Wisconsin Highway 28

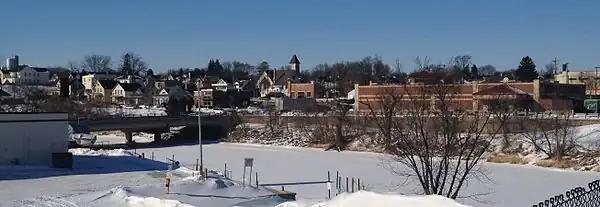
The three-highway terminus in Sheboygan; WIS 28 goes over the North 14th Street Bridge before ending at the intersection a half-block north.

In 1918, the original routing of WIS 28 was between Dubuque and Spring Green along the present day US 151 and the WIS 23 alignments (prior to the construction of the expressway between Dubuque and Dodgeville). The highway was extended a couple years later to end in Reedsburg, and then expanded to Sheboygan along the former routing of WIS 26 in 1924. Formerly through eastern Sheboygan County, the road's alignment took it through Sheboygan Falls, Kohler, and Sheboygan via what is known as the Lower Falls Road and within Sheboygan, Indiana Avenue.